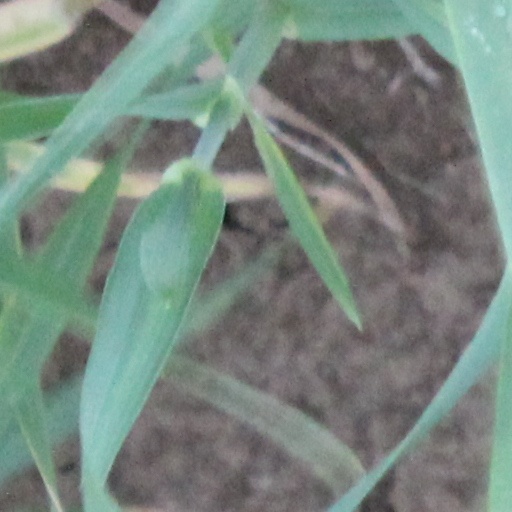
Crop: wheat